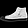
Label: Sneaker